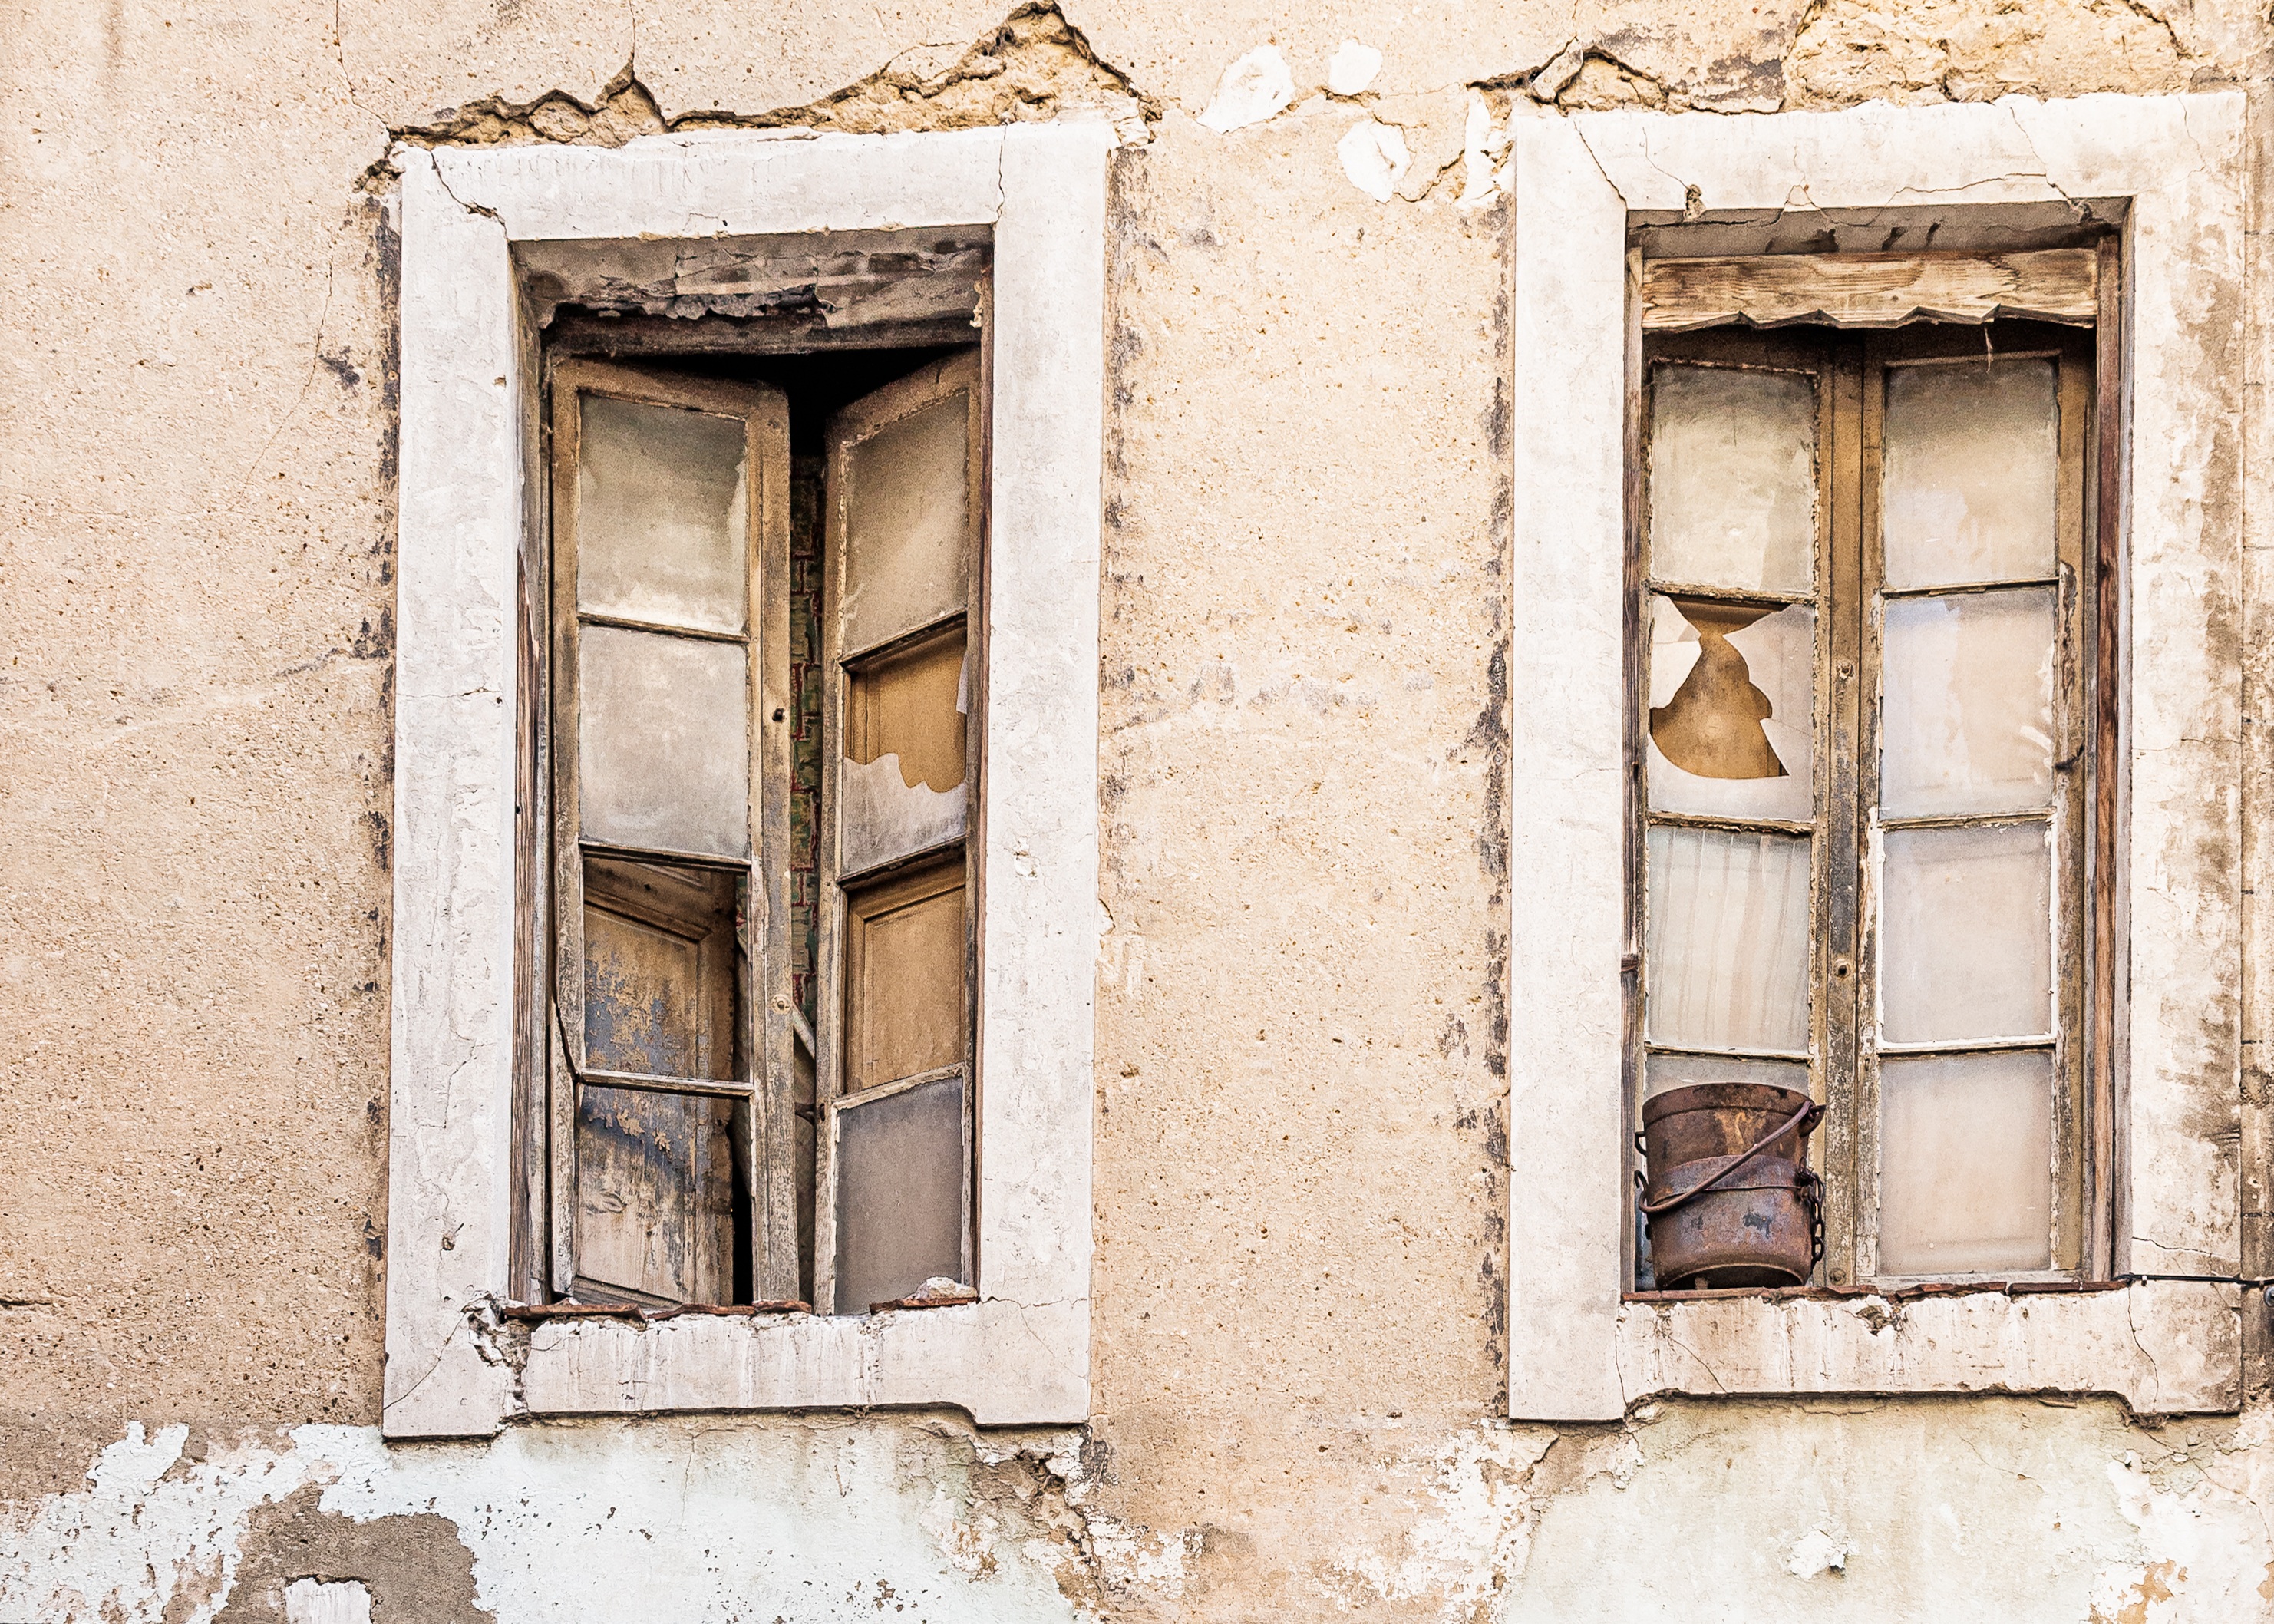
architecture, wood, white, house, window, glass, wall, color, broken, facade, old building, brick, door, old house, picture frame, ancient history